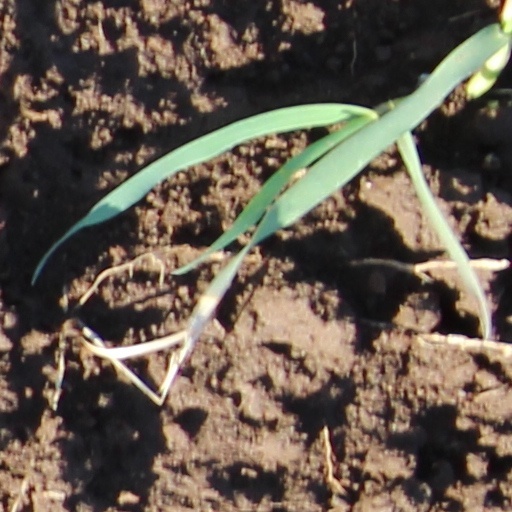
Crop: wheat